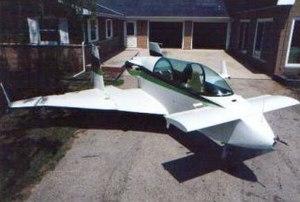
Le Rutan VariViggen est un avion léger biplace américain de configuration « canard » dessiné pour la construction amateur.